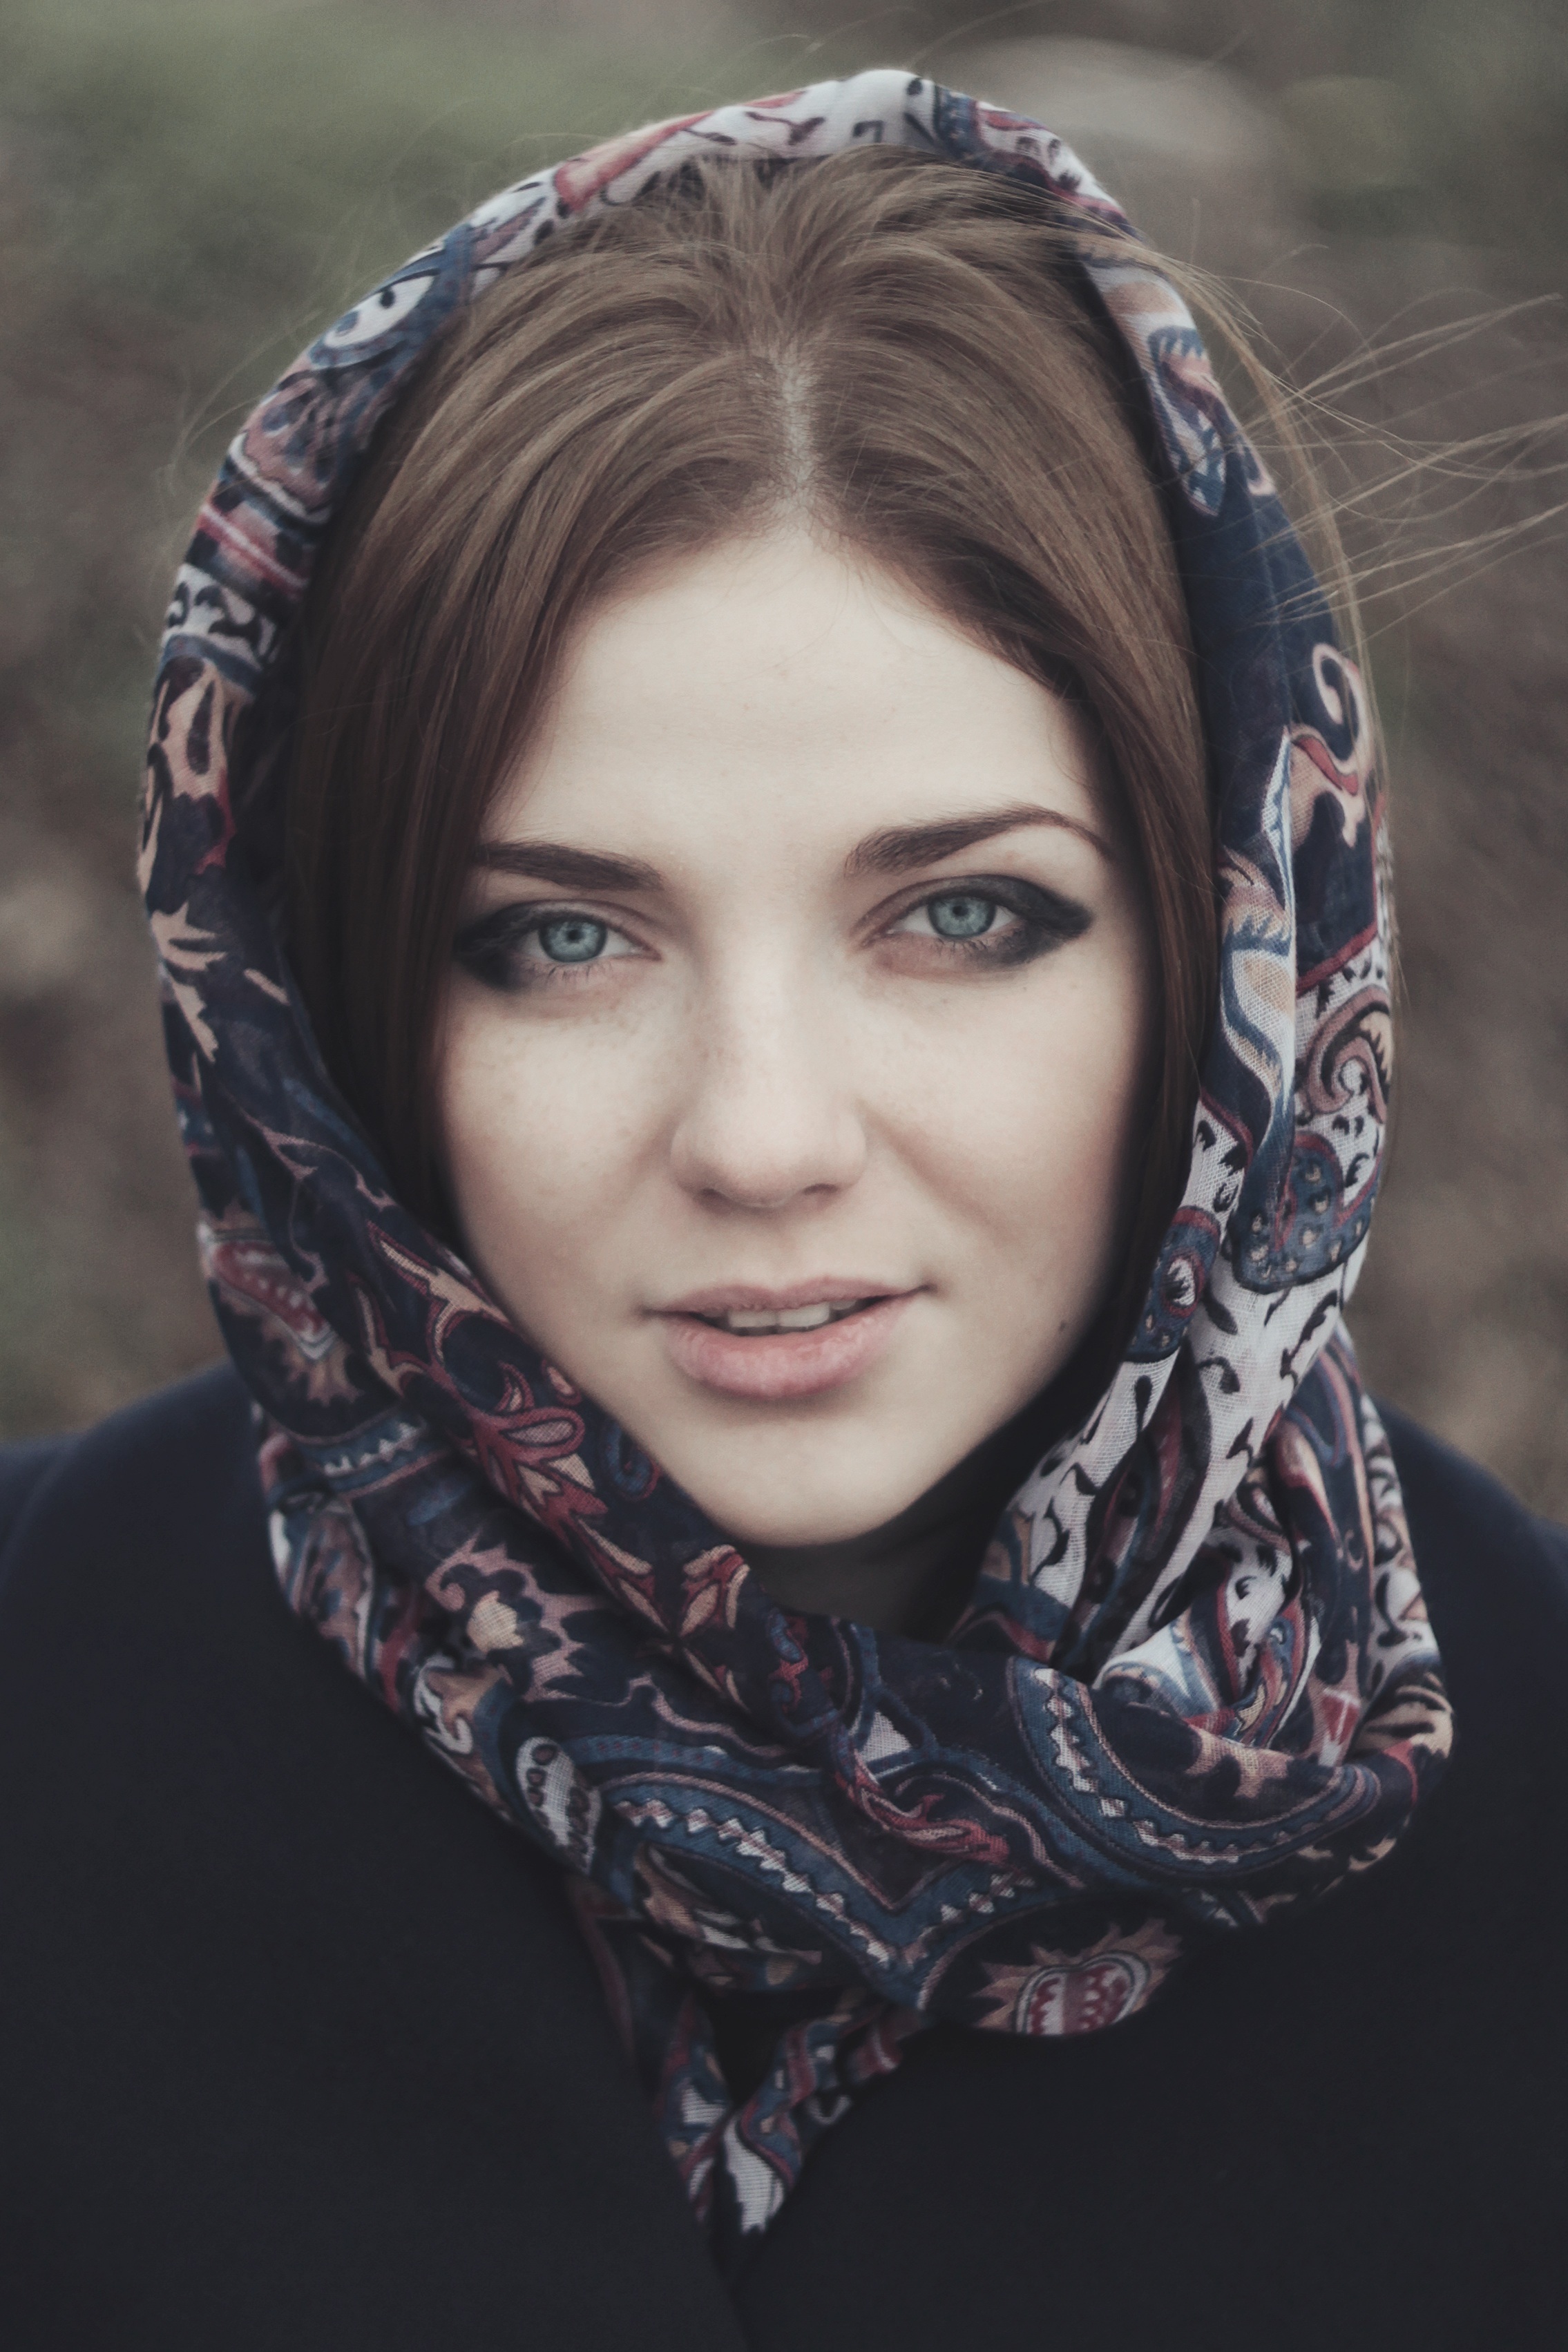
girl, woman, hair, photography, looking, female, brunette, portrait, model, blue, clothing, lady, scarf, hairstyle, smile, ethnic, human body, black hair, face, eye, head, beauty, culture, beautiful, islam, elegant, organ, costume, attractive, adult, headscarf, stylish, muslim, fashionable, ethnicity, photo shoot, brown hair, portrait photography, fashion accessory